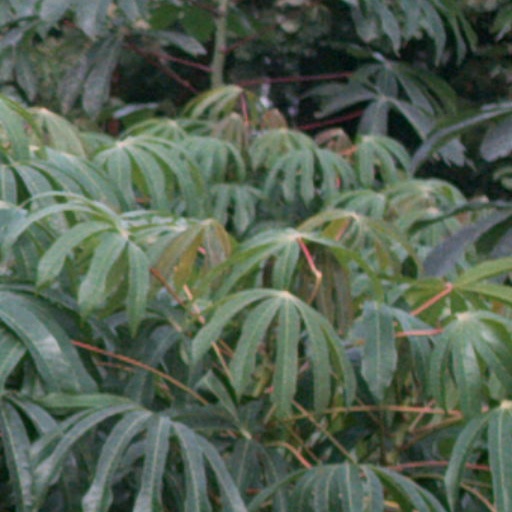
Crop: cassava